Robert Burton

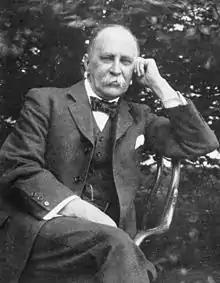
William Osler, the father of modern medicine and a lifelong enthusiast of Burton, whose influence made an important contribution to the revival of interest in the "Anatomy" in the 20th century.

In July 1593, aged 15, Burton matriculated into Brasenose College, Oxford, where his elder brother was already attending. Burton did not receive his Bachelor's until 30 June 1602, and only after he migrated to Christ Church College in 1599. For the time between his matriculation and his transfer, almost nothing is known of Burton. According to Anthony à Wood, Burton "made considerable progress in logic and philosophy" at Brasenose, though the college left an impression sufficiently weak that Burton himself made no mention of Brasenose in his corpus. Most Oxford students would have completed their education at nineteen, but by 1602, Burton was twenty-six. Some biographers, such as Michael O'Connell and J. B. Bamborough, have cited this as evidence Burton suffered some lengthy illness while a student, possibly melancholy. Record has been found of one "Robart Burton of 20 yeres", a patient of London doctor and astrologist Simon Forman, who was treated for melancholy over a period of five months in 1597. Indeed, 1596 and 1597 are the only years of Burton's maturity in which he seems to have purchased no new books.